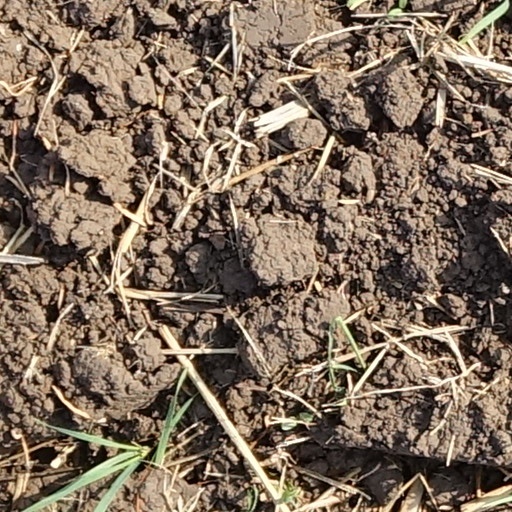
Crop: wheat